Mušov

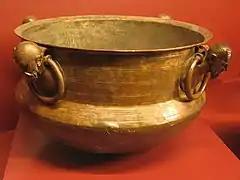
The so-called Mušov Cauldron, a Roman bronze cauldron found in 1988 in a Germanic chieftain's grave in Mušov, dating to the 2nd century AD The cauldron is decorated by four cast heads of Germanic men wearing a Suebian knot hairstyle that are attached and serve as handles.

Mušov is a cadastral area and a defunct village in the municipality of Pasohlávky, South Moravian Region, Czech Republic. It covers an area of .